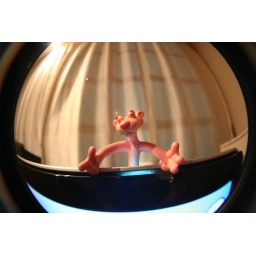
pink panther in my studio home